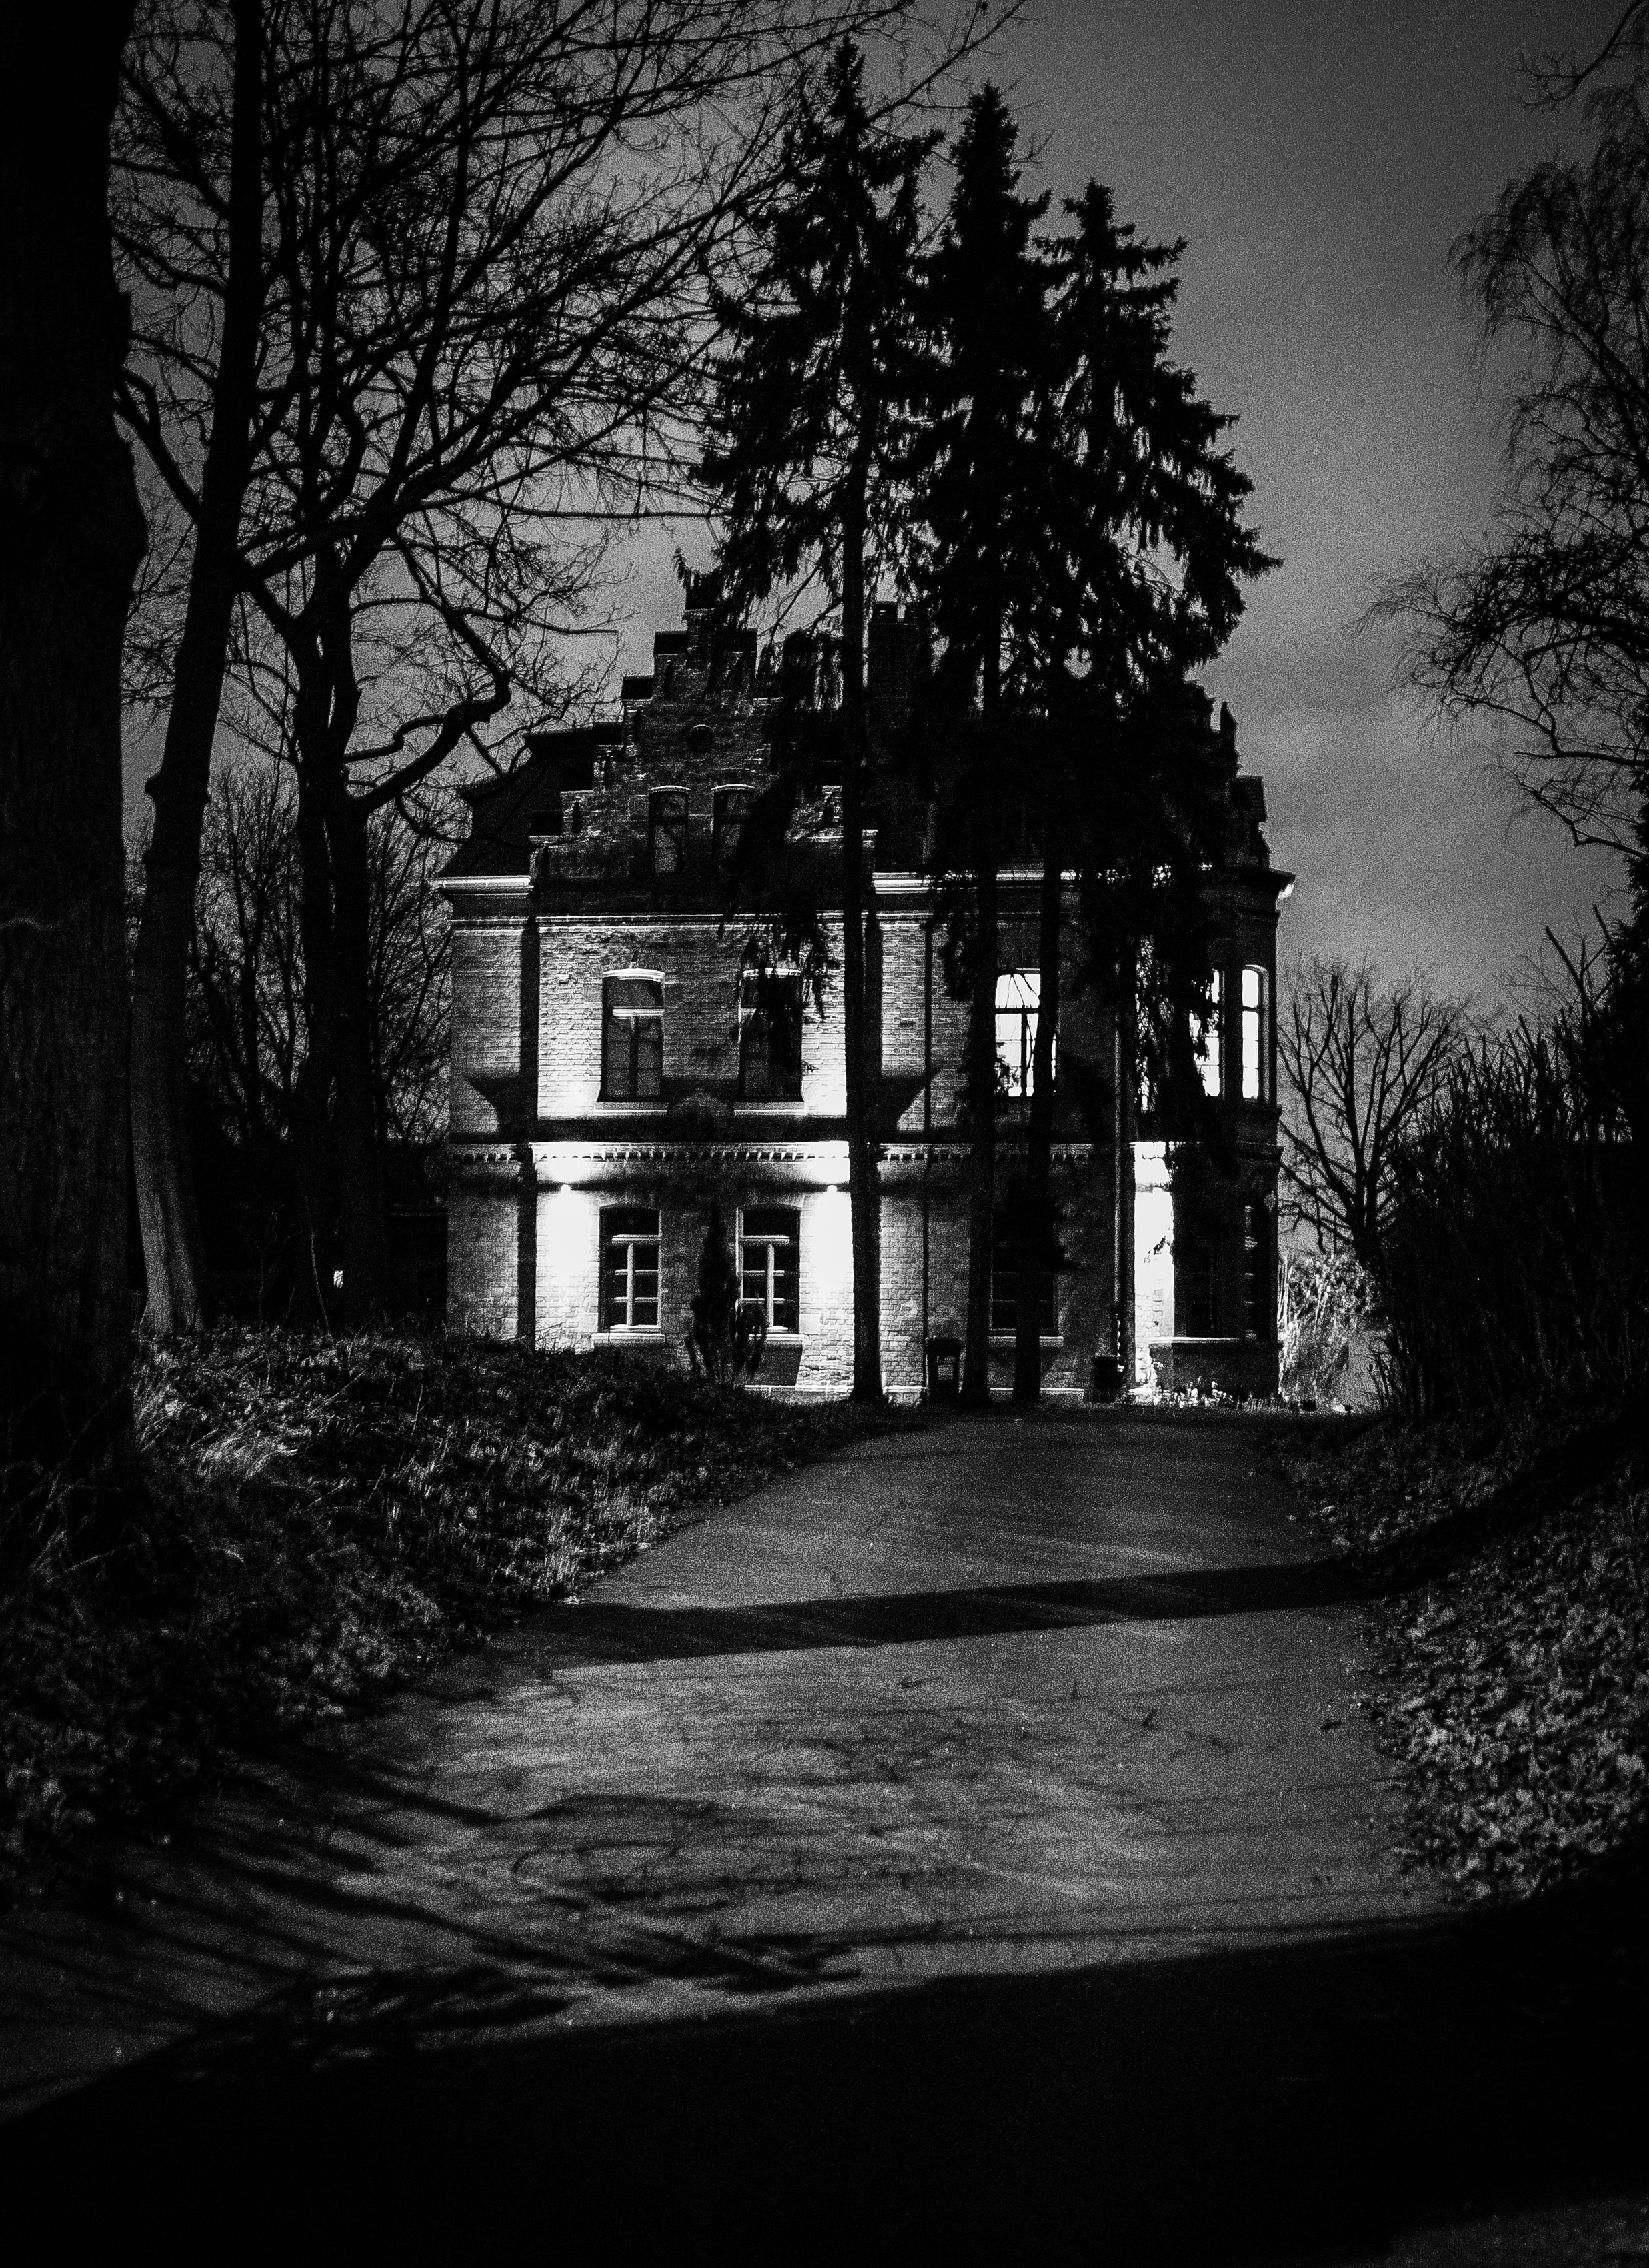
tree, light, black and white, white, night, photography, villa, house, evening, reflection, darkness, black, monochrome, mono, schwarzweiss, nightmare, monochrom, alptraum, architekture, spuk, geisterhaus, frankensteinhouse, monochrome photography, film noir